History of the Kurdistan Workers' Party

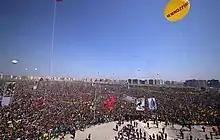
Mass demonstration for the PKK and freedom of Abdullah Ocalan in the Turkish city of Van during Newroz

A number of Turkish Kurds rallied in large-scale street protests, demanding that the government in Ankara take more forceful action to combat IS and to enable Kurdish militants already engaged against IS to more freely move and resupply. These protests included a PKK call for its supporters to turn out. Clashes between police and protesters killed at least 31 people. The Turkish government continued to restrict PKK-associated fighters' movement across its borders, arresting 260 People's Protection Units fighters who were moving back into Turkey. On 14 October, Turkish Air Force fighter-bombers attacked PKK positions in the vicinity of Daglica, Hakkari Province.